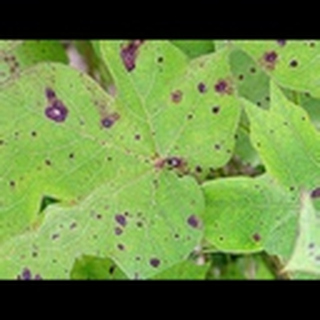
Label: cotton_target_spot